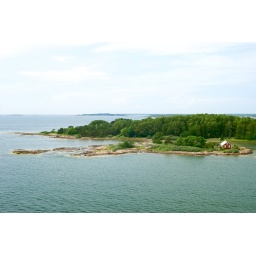
A small wooden house in the middle of the Turku Archipelago